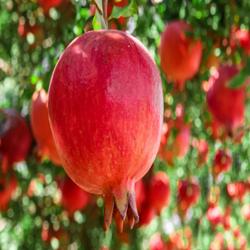
Label: Pomegranate